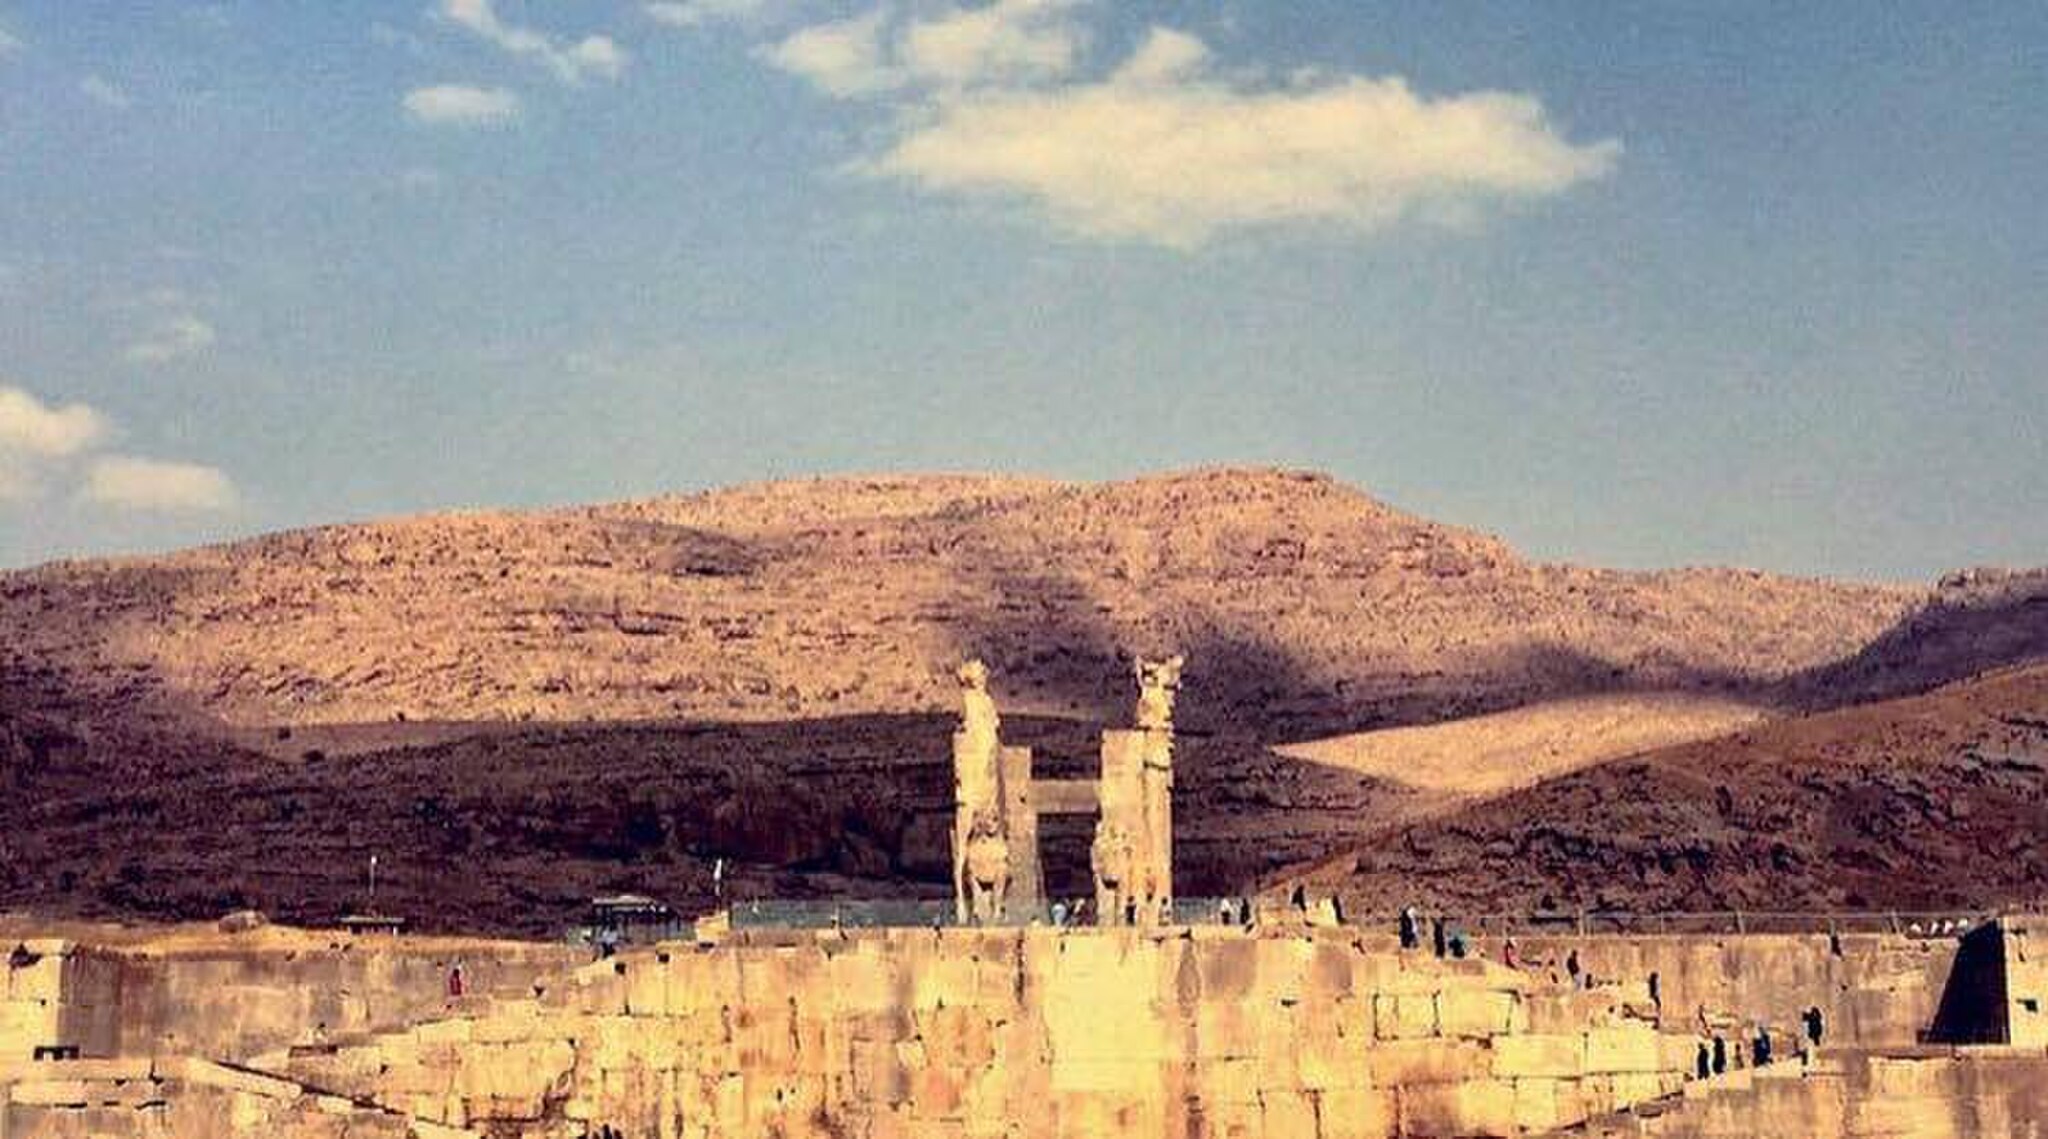
Title: Takht-e Jamshid, Persepolis, Fars Provine, Iran
Date: 2015-10-09
Categories: Self-published work, Images from Wiki Loves Monuments 2017, Cultural heritage monuments in Iran with known IDs, Uploaded via Campaign:wlm-ir, Images from Wiki Loves Monuments 2017 in Iran, Images from Wiki Loves Monuments in Marvdasht, Remote views of Gate of All Nations